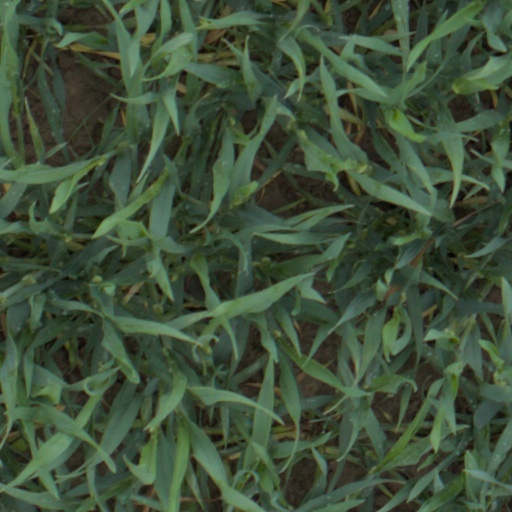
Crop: wheat